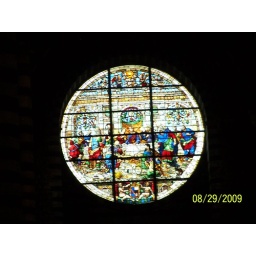
Stained glass window of the last supper in the Duomo in Siena